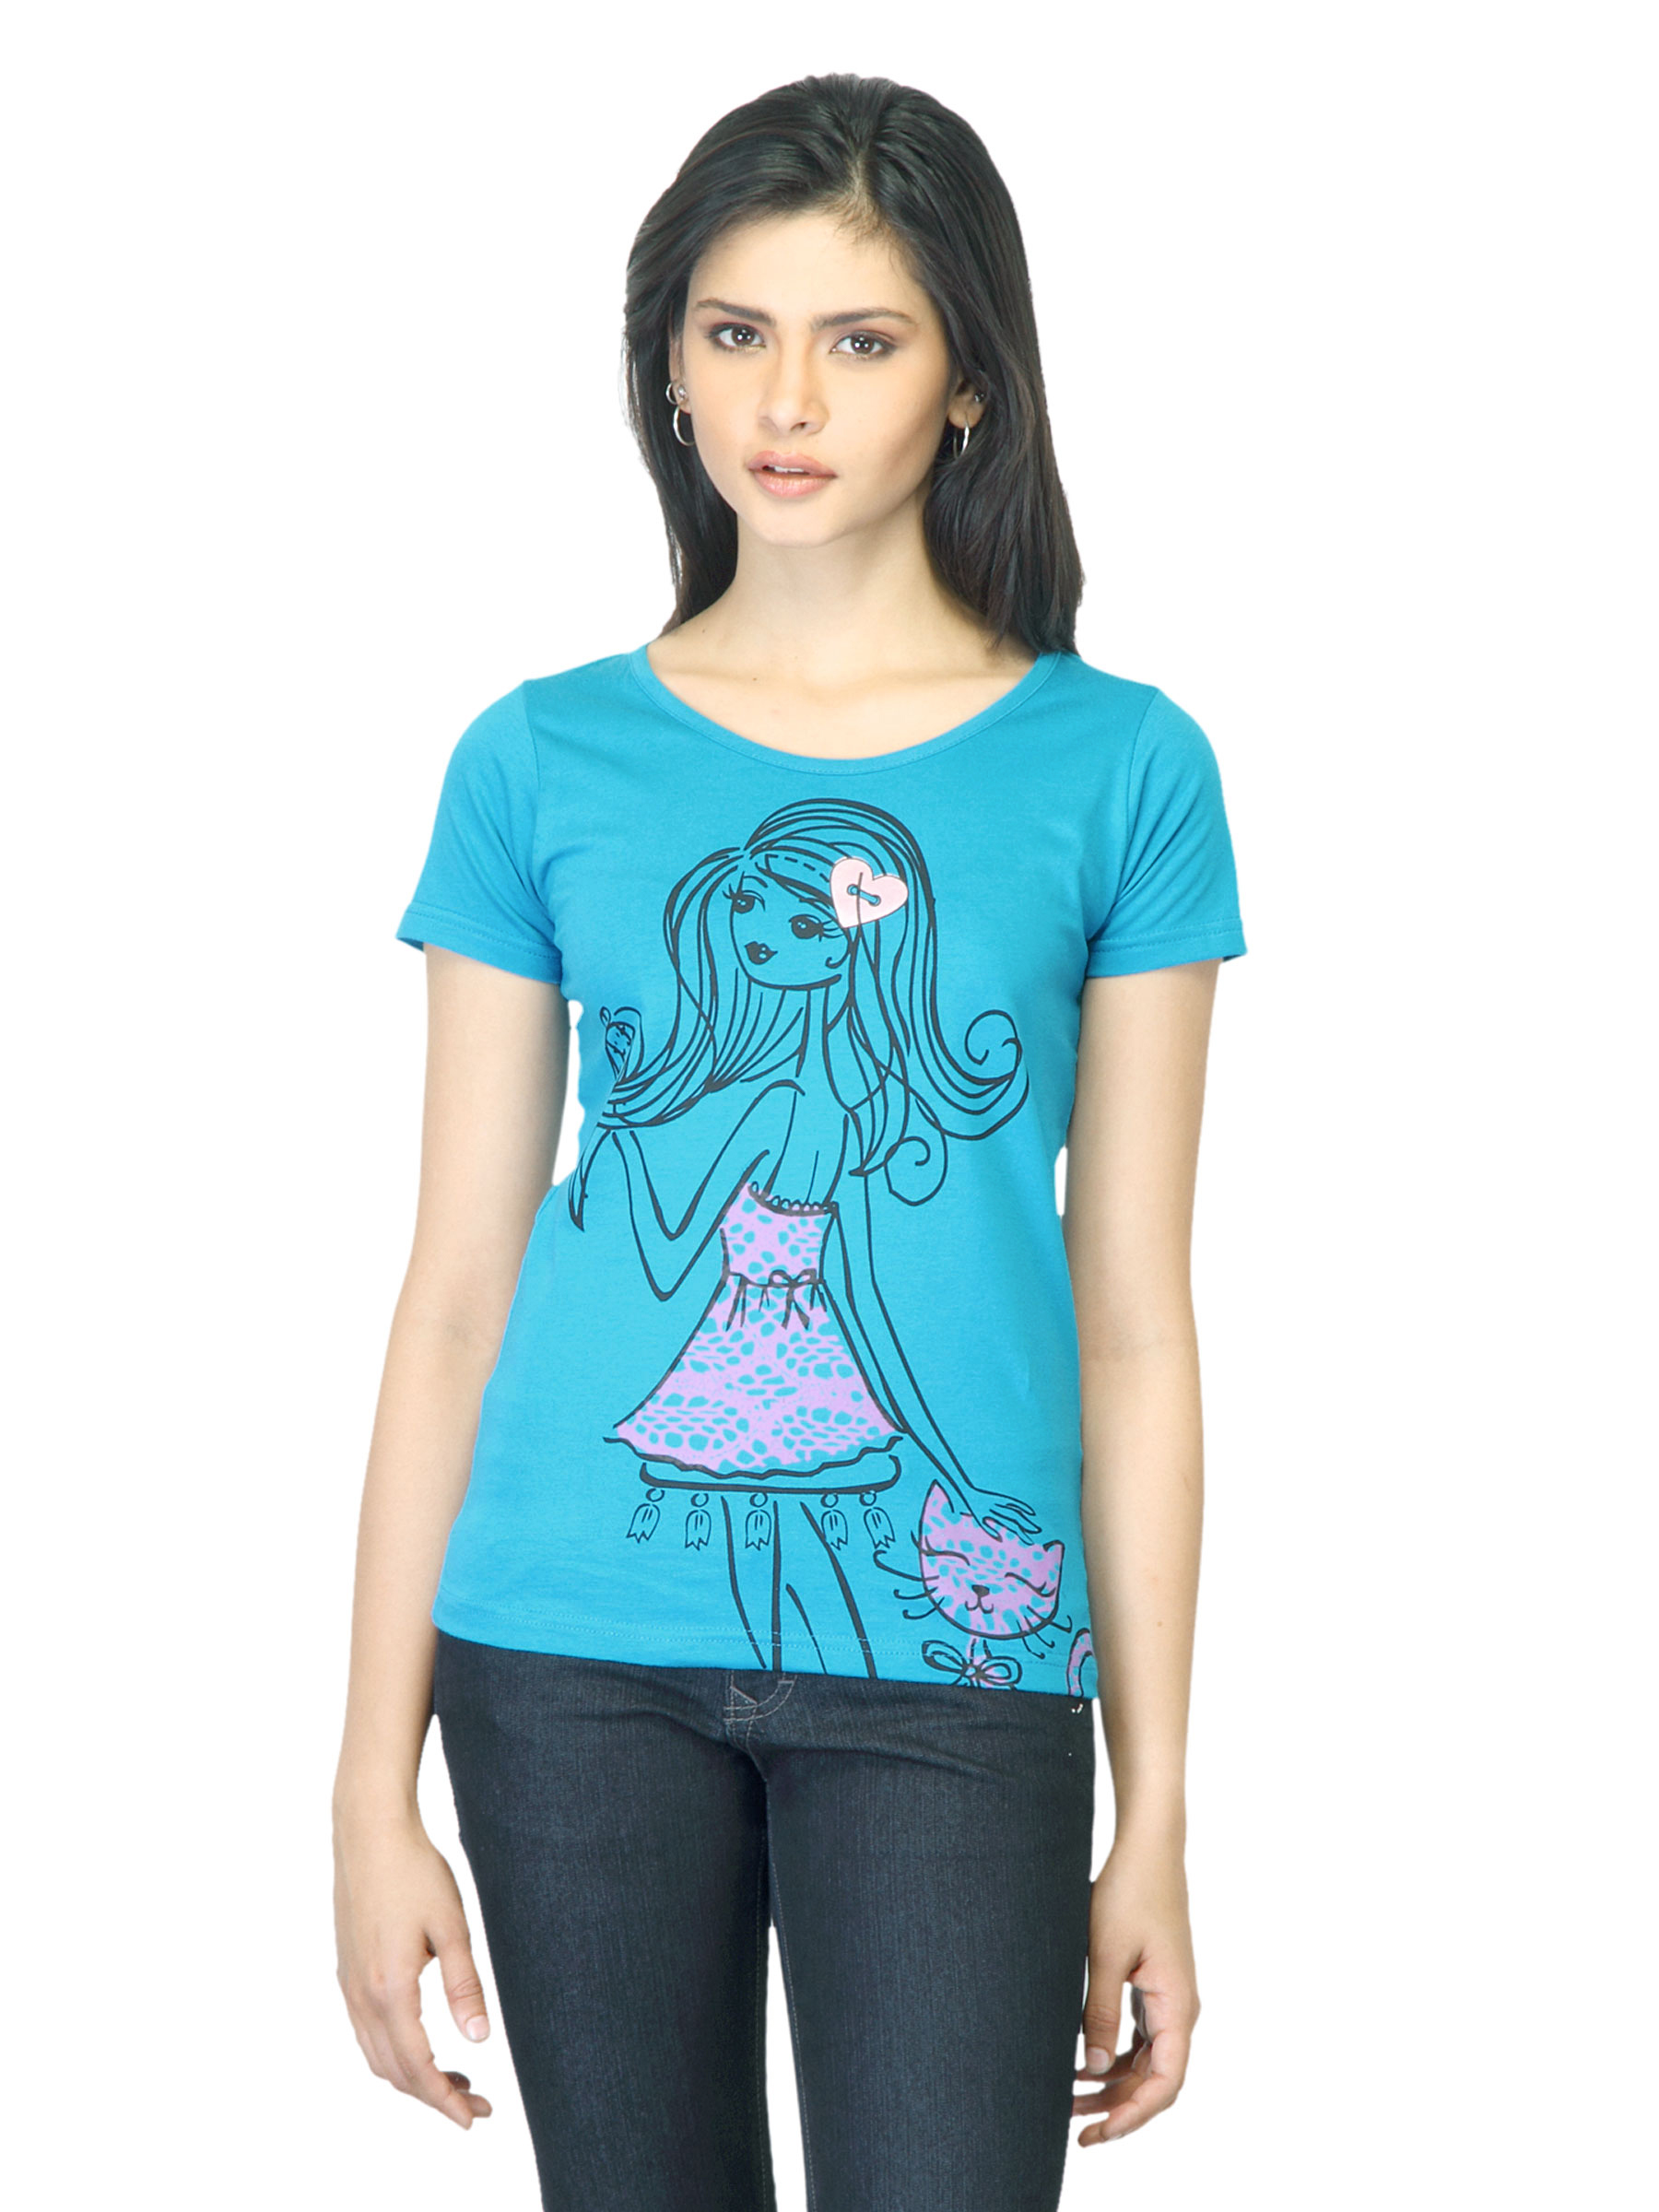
Jealous 21 Women Printed Blue T-shirt
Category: Apparel / Topwear / Tshirts
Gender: Women
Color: Blue
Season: Summer 2012
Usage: Casual